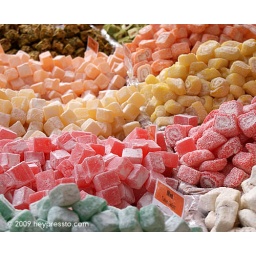
Red, yellow, orange and green Turkish Delight displayed on a stall in Borough Market.